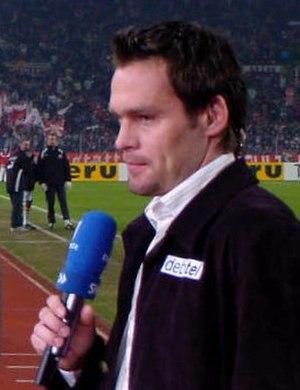
Silvio Meißner, né le 19 janvier 1973 à Halle, est un footballeur allemand. Il évoluait au poste de milieu.